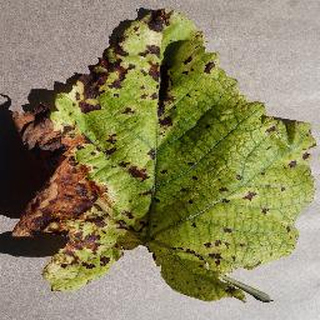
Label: grape_leaf_blight